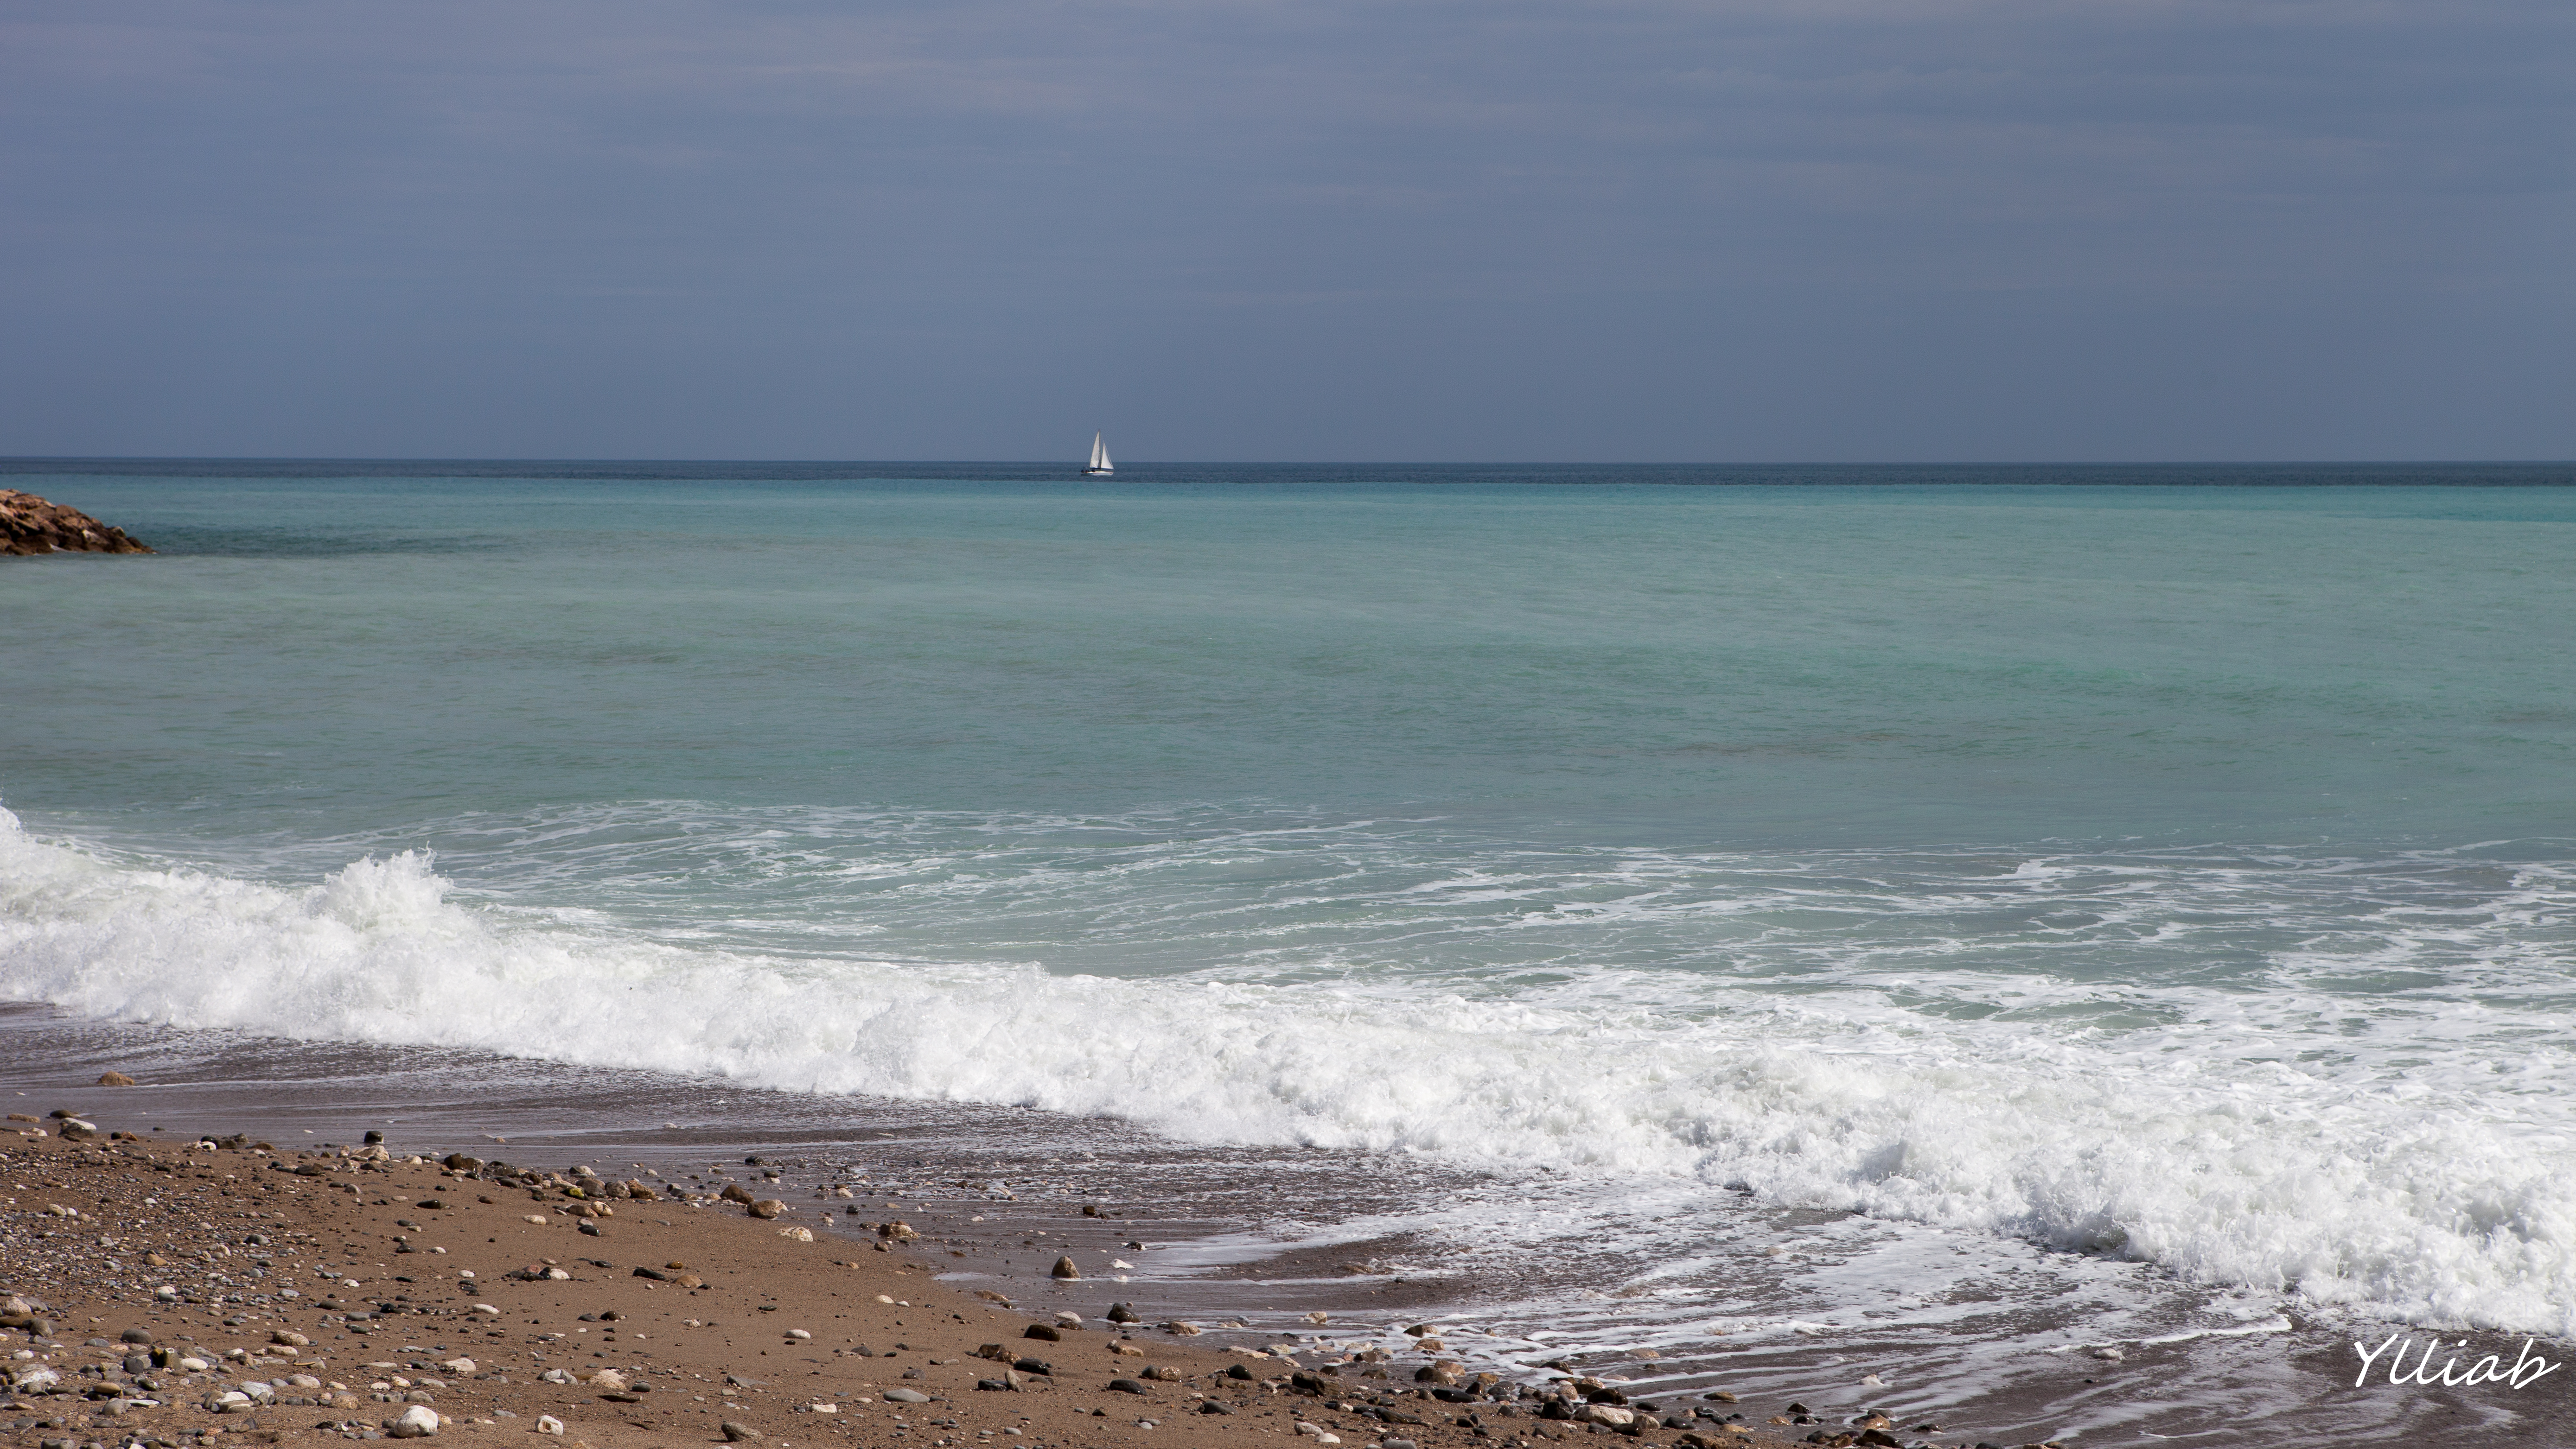
beach, landscape, sea, coast, sand, ocean, horizon, shore, wave, vacation, canon, bay, body of water, art, paysage, mer, french, cape, supershot, ylliab, ylliabphoto, laphotographiesimple, photographe, voilier, menton, wind wave